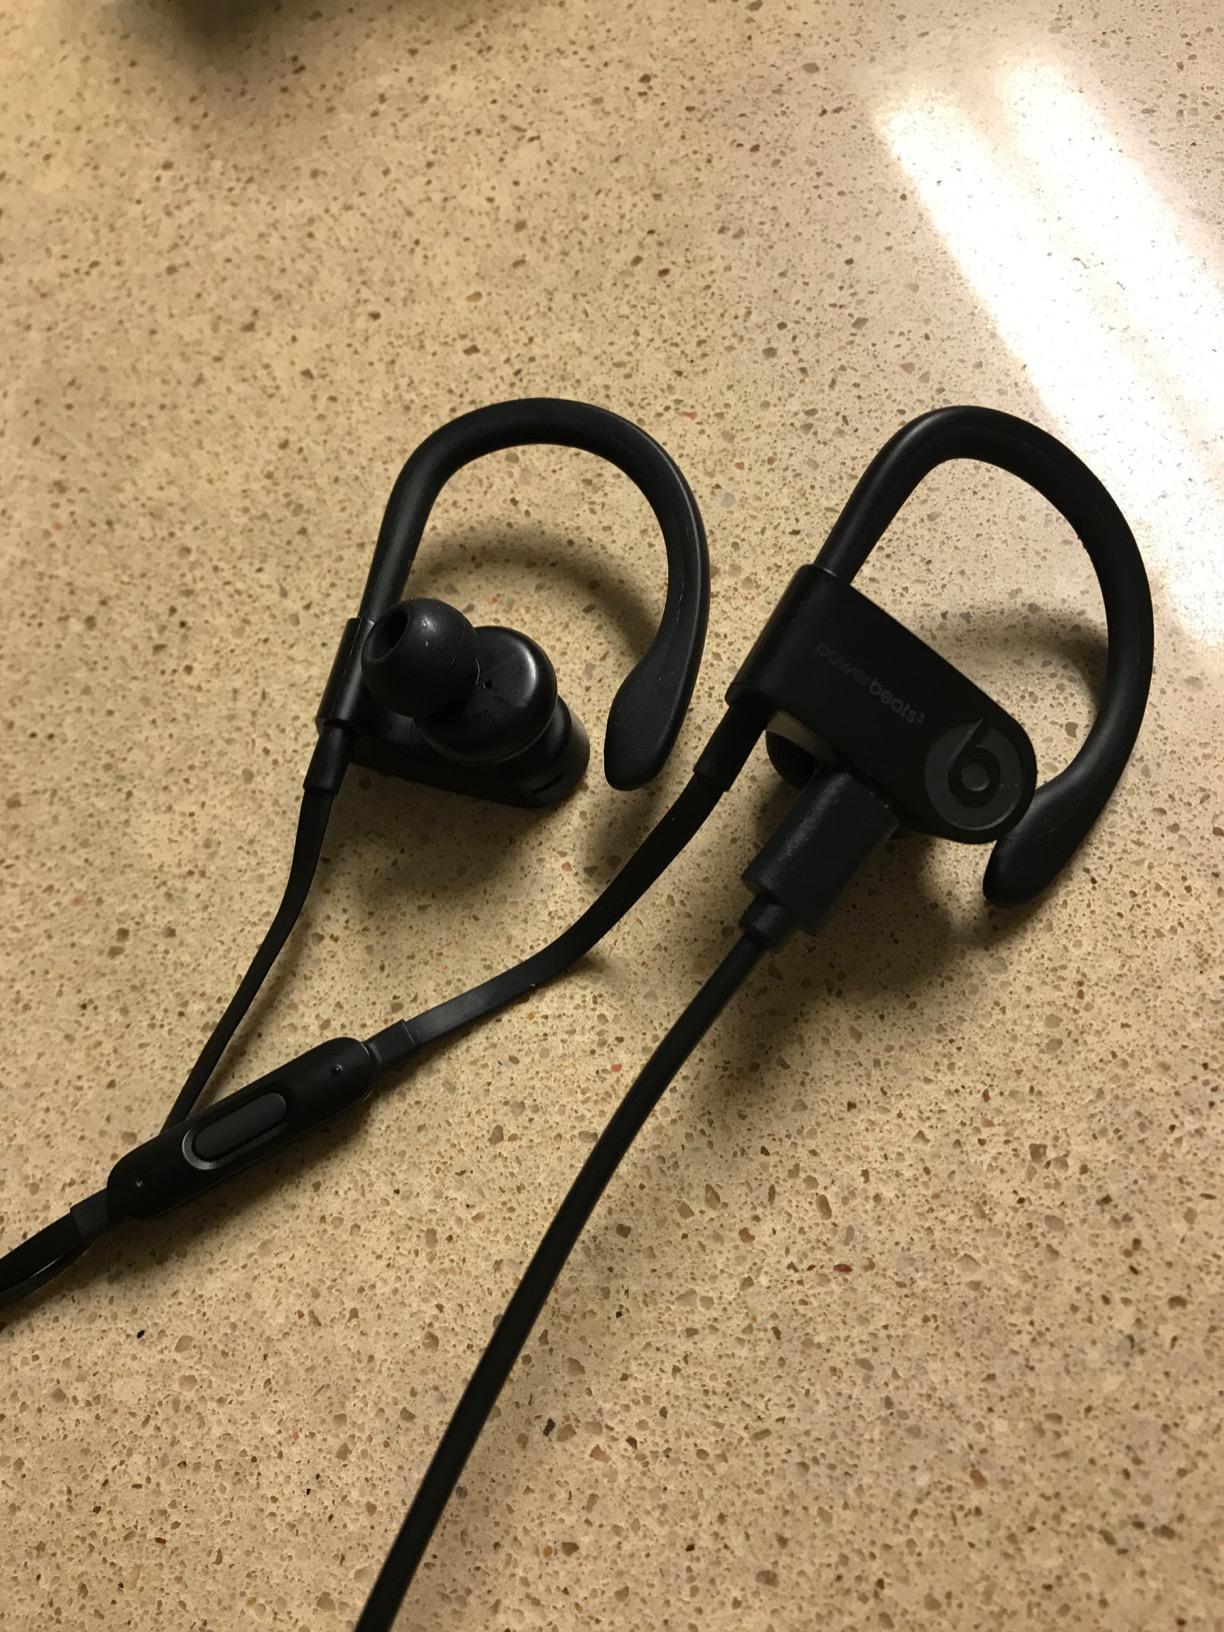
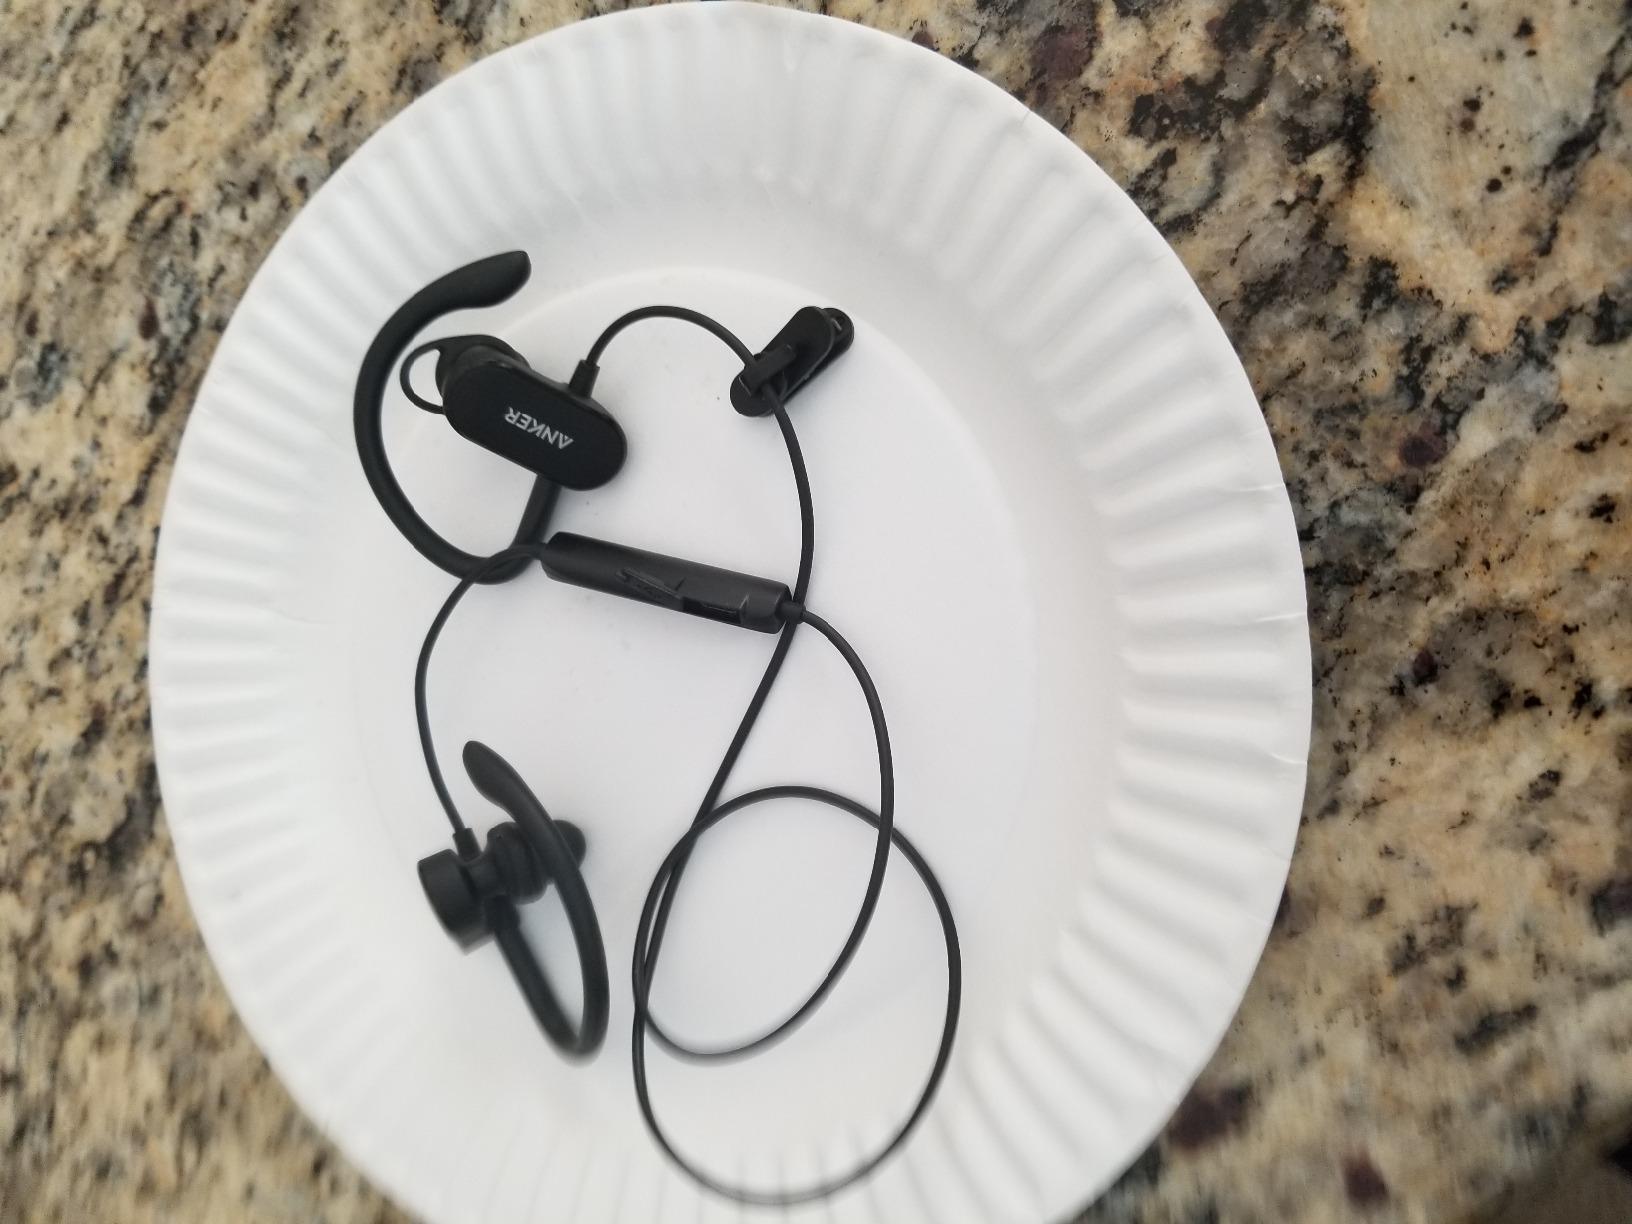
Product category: headphones
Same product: no